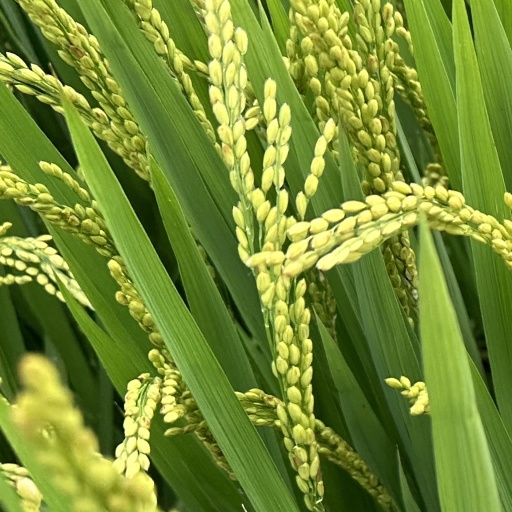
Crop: rice